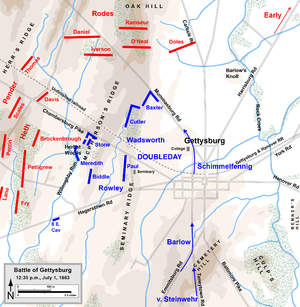
Slaget ved Gettysburg, første dag / Middagspausen
Placering af styrker kl. 12.30
Første dag i slaget ved Gettysburg under den Amerikanske borgerkrig var den 1. juli 1863 og begyndte som en træfning mellem enkeltstående enheder fra Army of Northern Virginia under den konfødererede general Robert E. Lee og Army of the Potomac under Unionens generalmajor George G. Meade. Det eskalerede hurtigt til et stort slag, som kulminerede, da undertallige og besejrede styrker fra Unionen trak sig tilbage det højereliggende områder syd for Gettysburg i Pennsylvania.